Torres Strait Islander flag

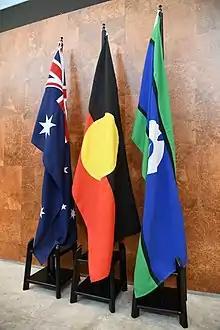
The Australian national, Aboriginal and Torres Strait Islander flags as they are often displayed at official events

The Torres Strait Islander flag is permanently flown alongside the Australian Aboriginal flag in front of Adelaide Town Hall in Adelaide, South Australia.